1996–97 FA Premier League

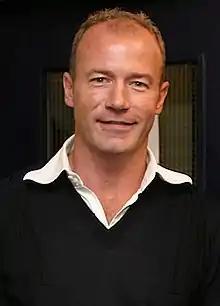
Newcastle's Alan Shearer was the top scorer for the third and final time, with 25 goals.

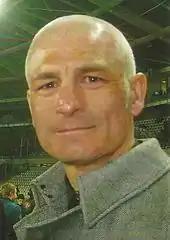
Middlesbrough's Fabrizio Ravanelli was the only player to score a hat-trick more than once during the 1996–97 season.

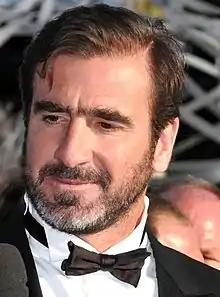
Manchester United's Eric Cantona assisted 12 goals for the club in the 1996–97 Premier League season.

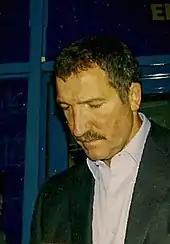
Southampton's Graeme Souness was the only manager to win the Manager of the Month award more than once.

Manchester United drew the highest average home attendance in the 1996-97 edition of the Premier League.